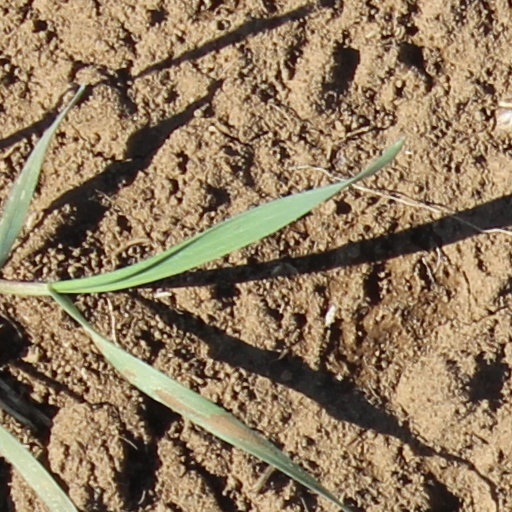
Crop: wheat